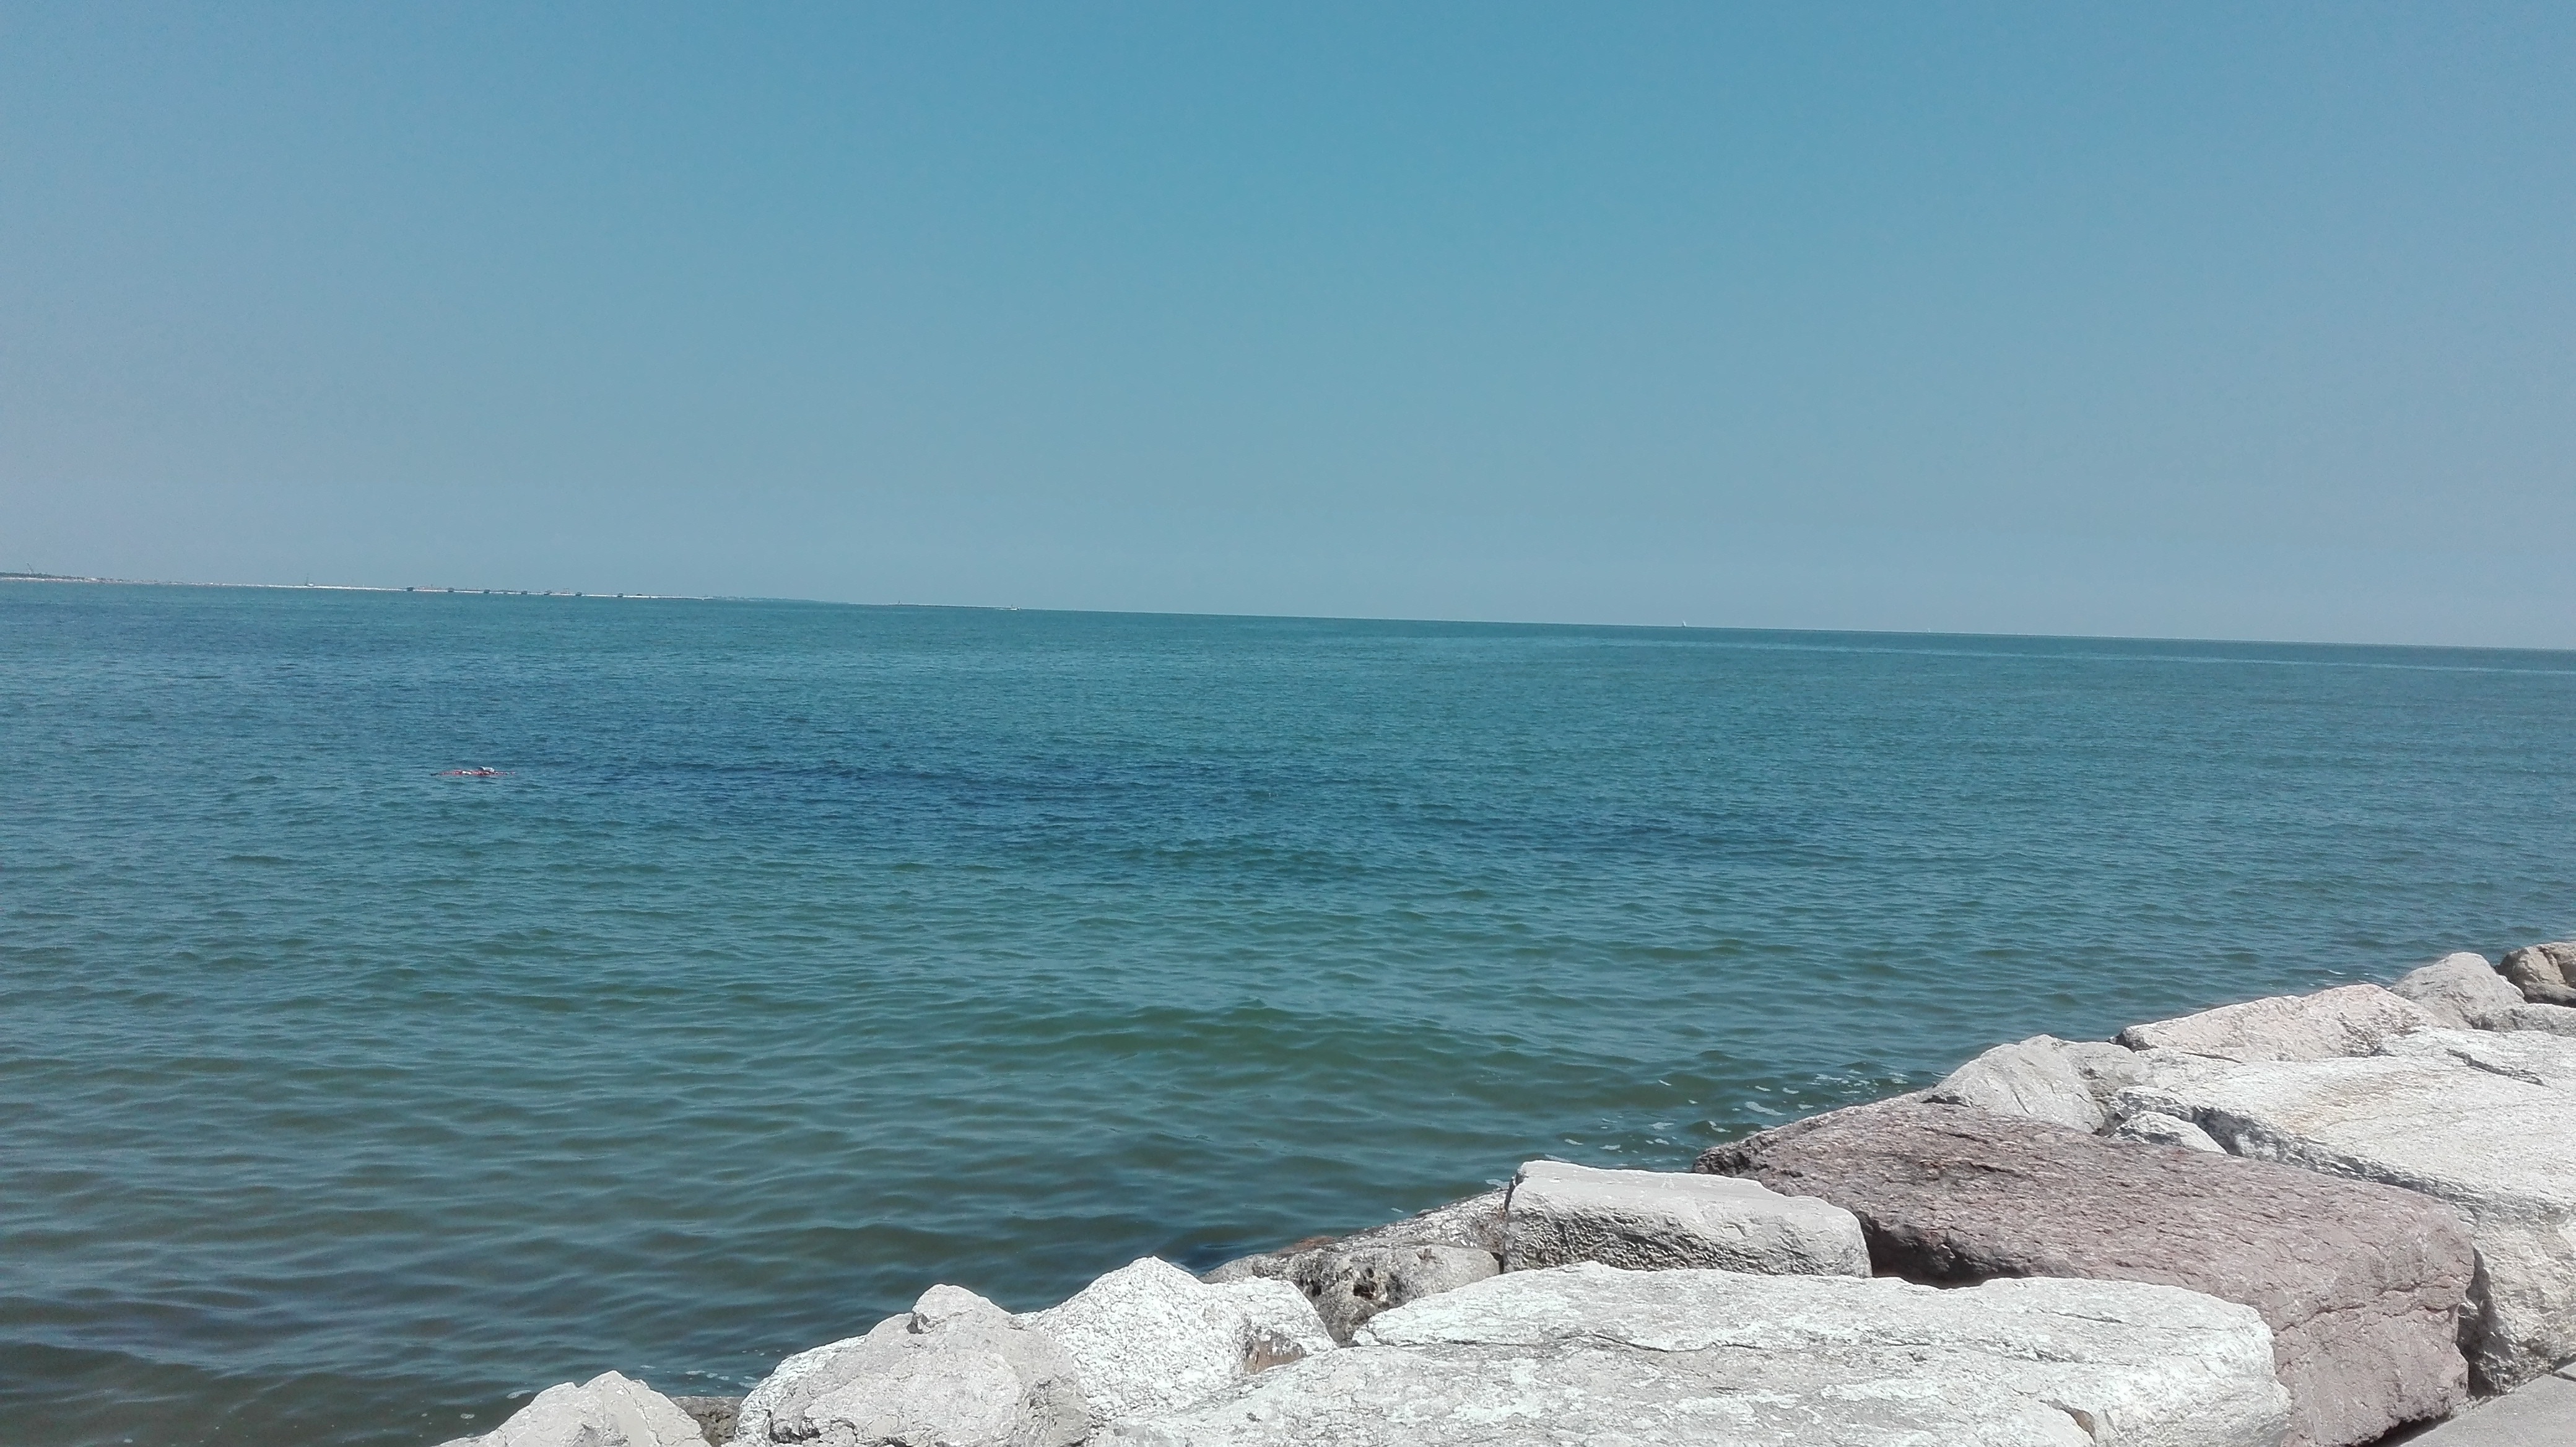
beach, sea, coast, rock, ocean, horizon, shore, wave, vacation, cliff, cove, bay, terrain, body of water, breakwater, cape, islet, wind wave